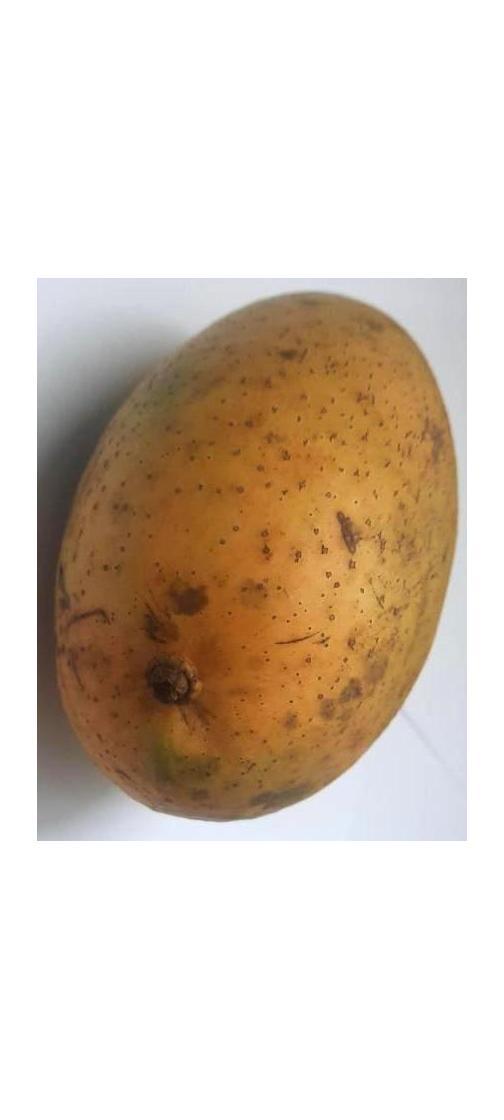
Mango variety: Ashshina Classic